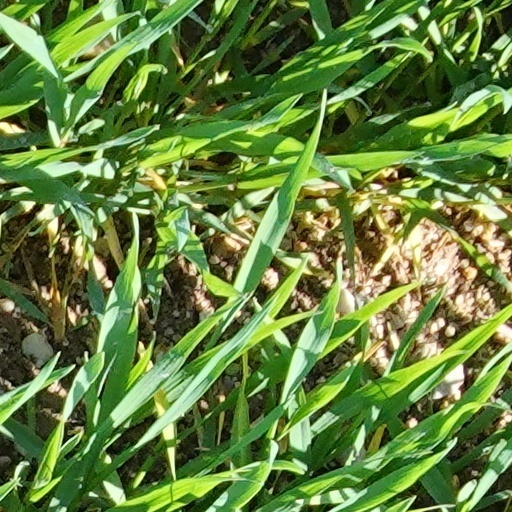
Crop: wheat